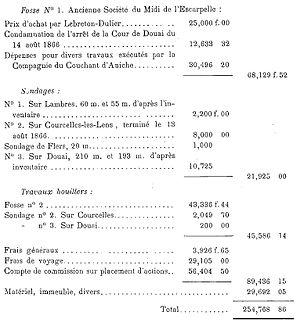
Détail des dépenses générales de la Société du Couchant d'Aniche.
La Société du Couchant d'Aniche est une compagnie minière qui a recherché la houille à Courcelles-lès-Lens dans le bassin minier du Nord-Pas-de-Calais. Elle est créée par Abel Lebreton le 23 octobre 1863, pour rechercher la houille entre les concessions de l'Escarpelle, d'Aniche et de Dourges, en concurrence avec la Société du Midi de l'Escarpelle.